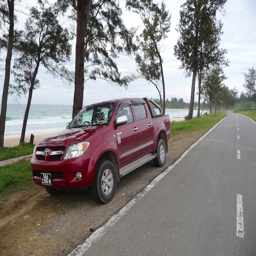
automobile make , pictured when pausing at the edge .